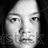
Emotion: sad